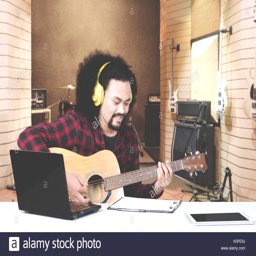
young man playing guitar with laptop and digital tablet on table while listening music on headphone in the music